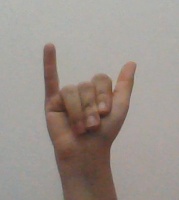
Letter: ya